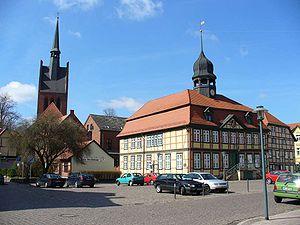
Grabow est une ville de Mecklembourg-Poméranie-Occidentale, en Allemagne, dans l'arrondissement de Ludwigslust-Parchim.